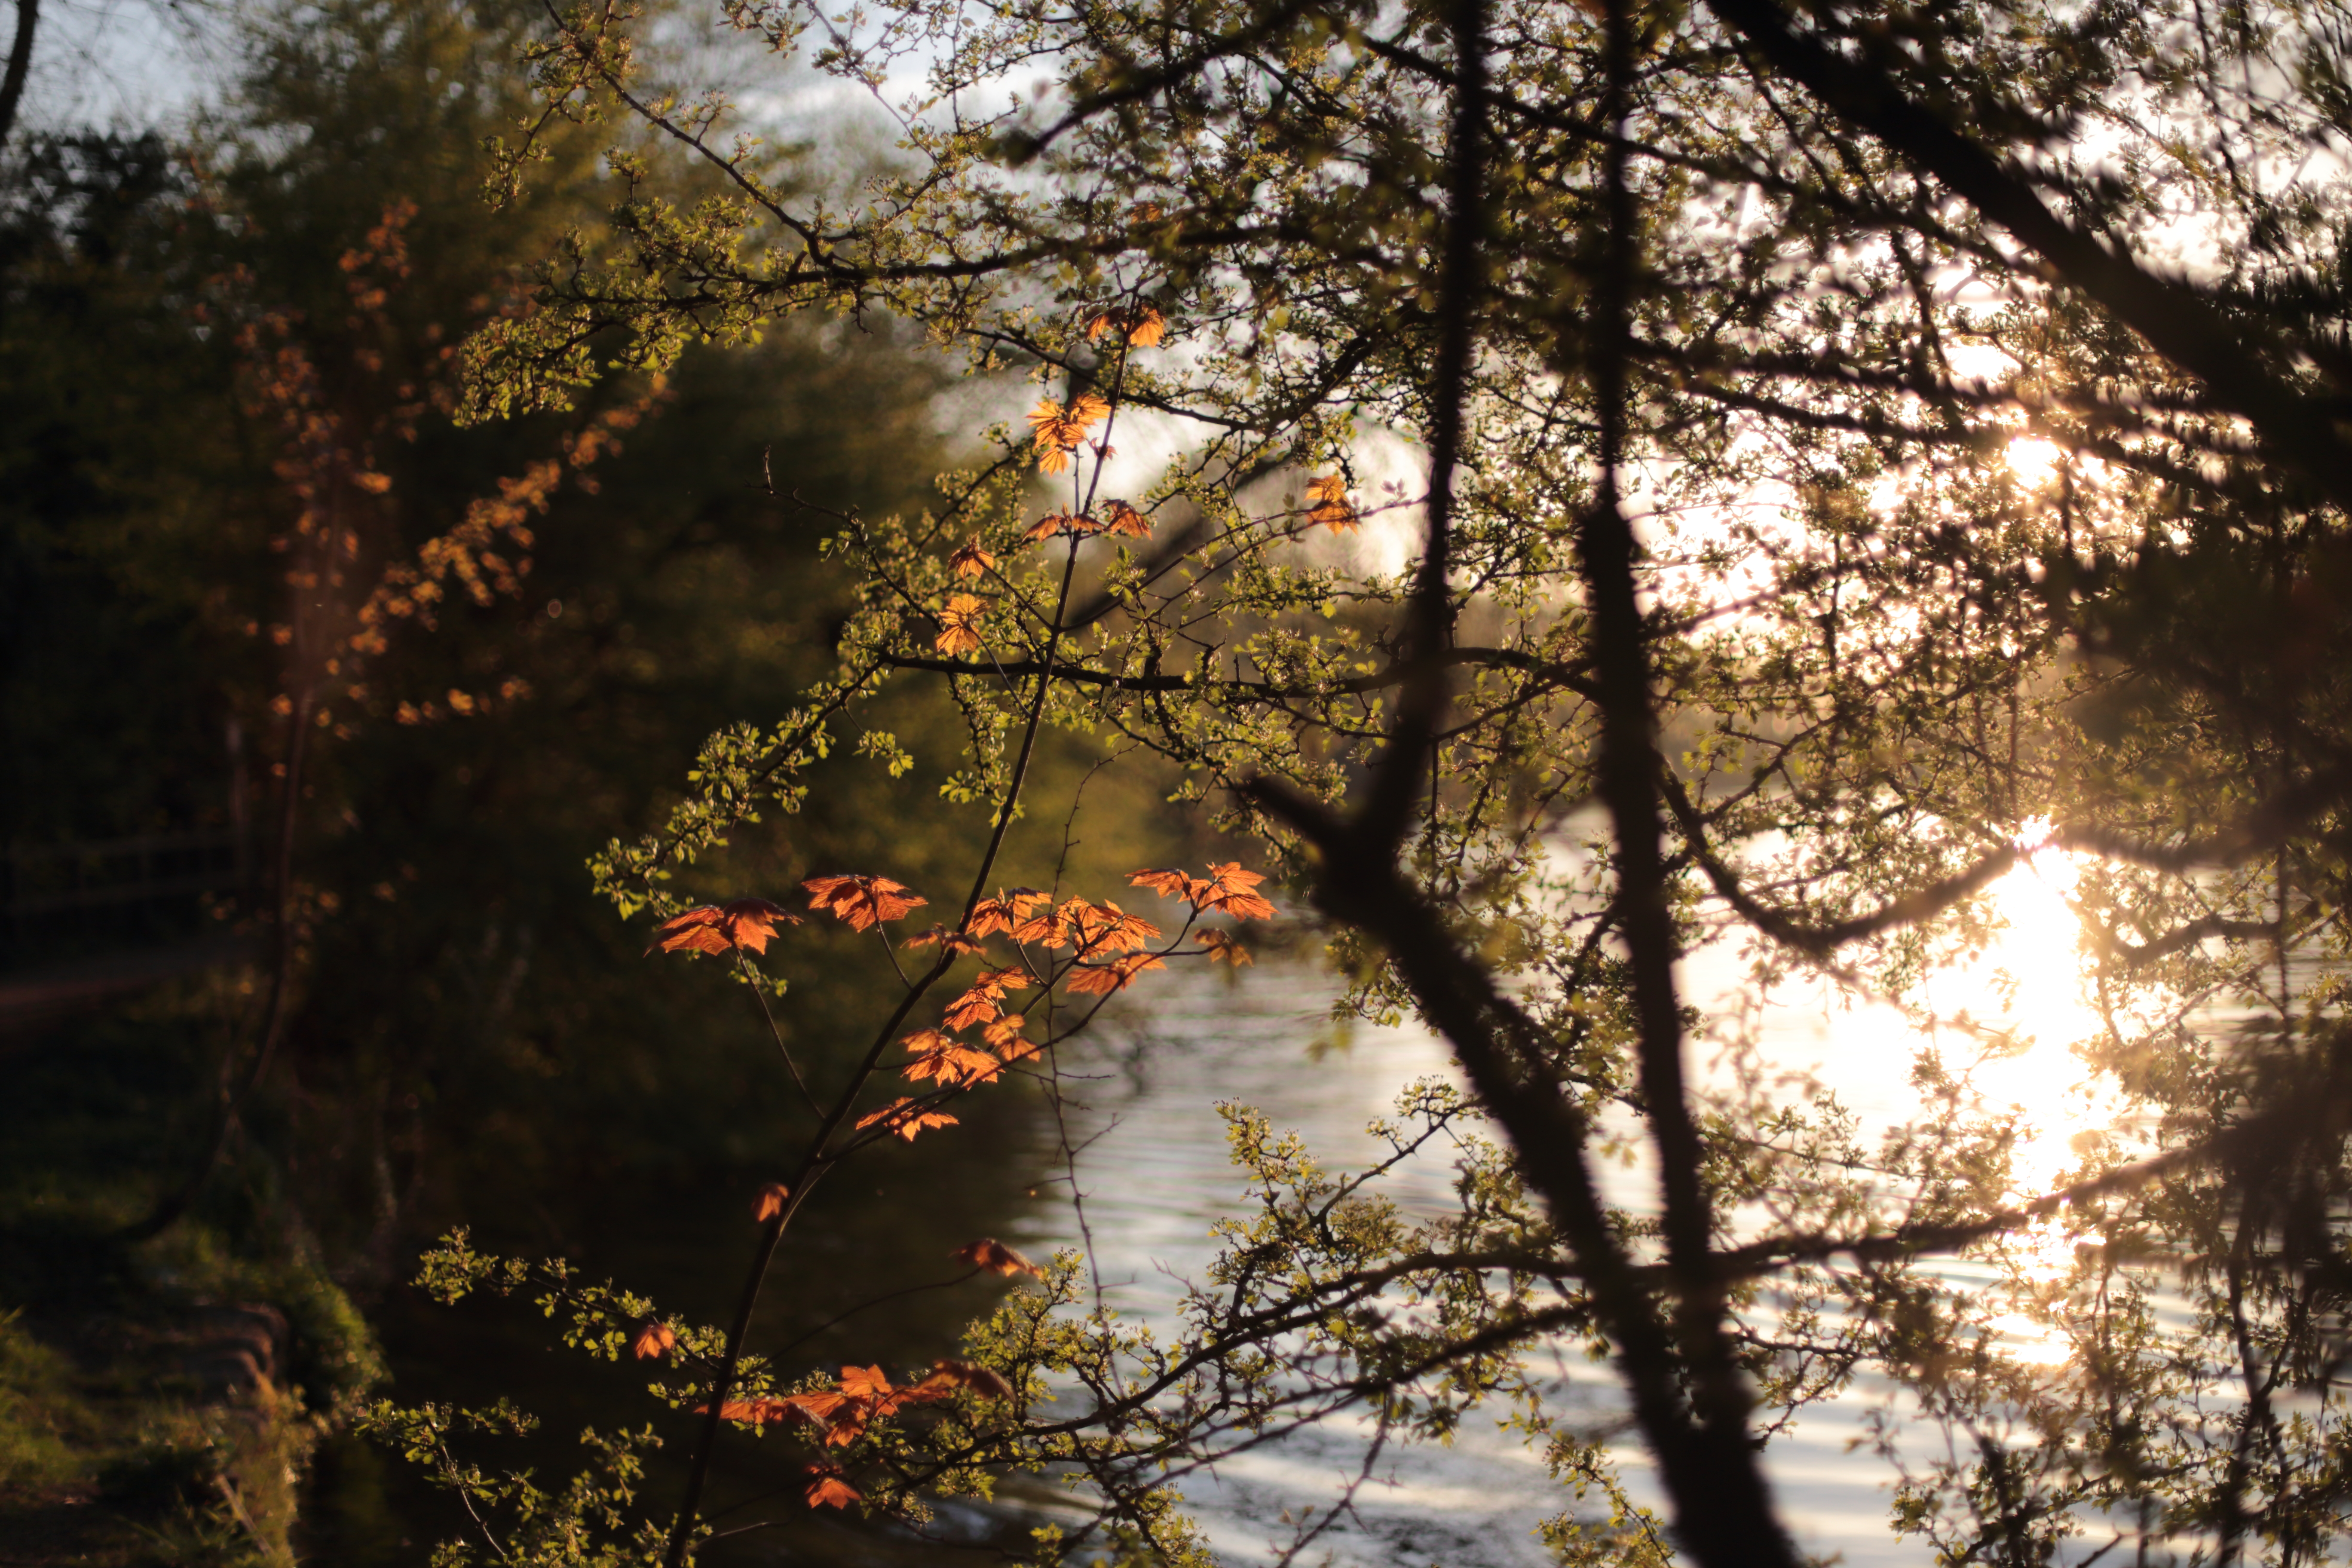
tree, nature, forest, branch, blossom, plant, sunlight, leaf, flower, spring, reflection, autumn, season, cherry blossom, woodland, woody plant